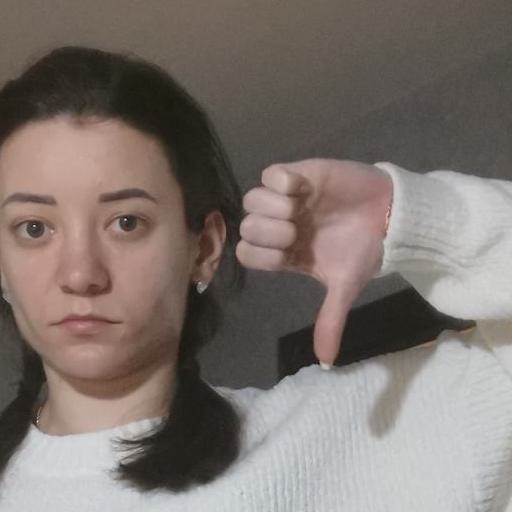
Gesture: dislike